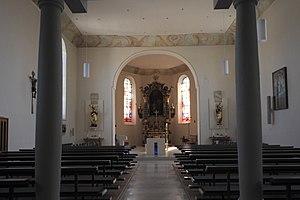
Aach est une ville allemande du Bade-Wurtemberg située dans la région volcanique du Hegau. Située à côté du lac de Constance, cette petite ville est principalement connue pour sa proximité avec la source d'Aachtopf, la plus importante d'Allemagne.